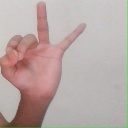
अक्षर: ण